Subwoofer

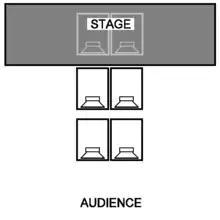
End-fire array using three rows of subwoofers. Each row is delayed a few milliseconds more than the previous row.

Another cardioid subwoofer array pattern can be used horizontally, one which takes few channels of processing and no change in required physical space. This method is often called "cardioid subwoofer array" or "CSA" even though the pattern of "all" directional subwoofer methods is cardioid. The CSA method reverses the enclosure orientation and inverts the polarity of one out of every three subwoofers across the front of the stage, and delays those enclosures for maximum cancellation of the target frequency on stage. Polarity inversion can be implemented electronically, by reversing the wiring polarity, or by physically positioning the enclosure to face rearward. This method reduces forward output relative to a tight-packed, flat-fronted array of subwoofers, but can solve problems of unwanted low-frequency energy coming into microphones on stage. Compared to the end-fire array, this method has less on-axis energy but more even pattern control throughout the audience, and more predictable cancellation rearward. The effect spans a range of slightly more than one octave.